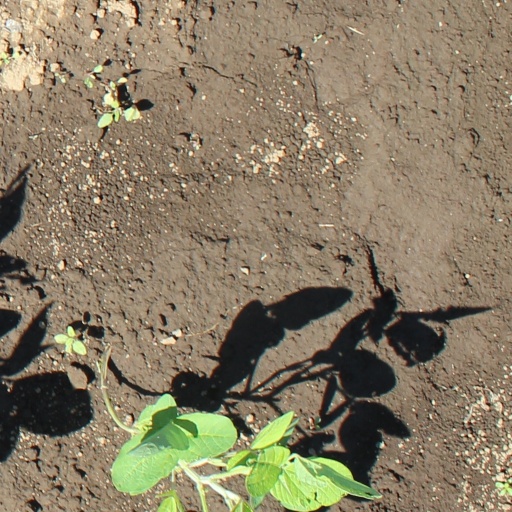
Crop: soybean